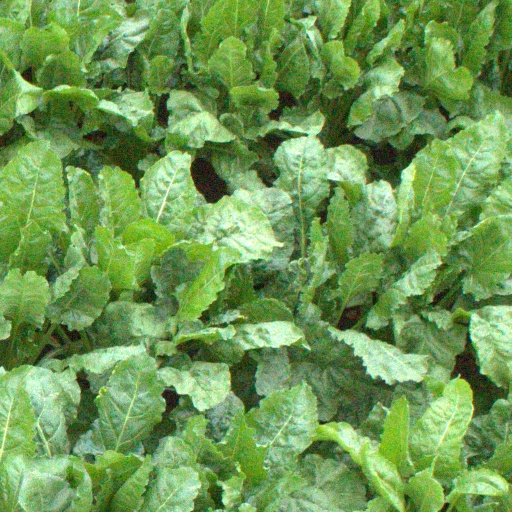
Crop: sugar beet